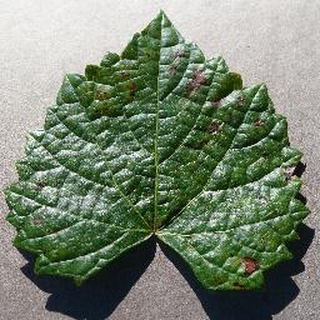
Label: grape_esca_black_measles